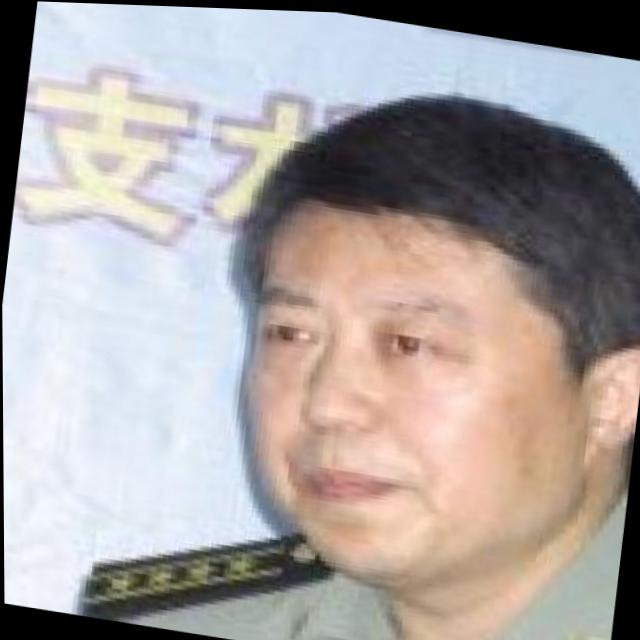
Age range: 45-64